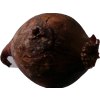
Label: red_onion